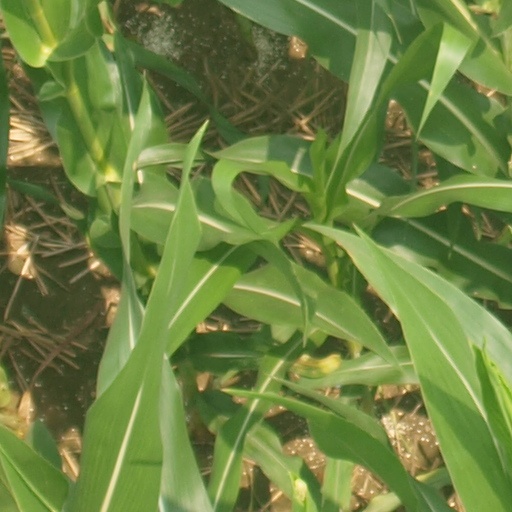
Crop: maize; corn